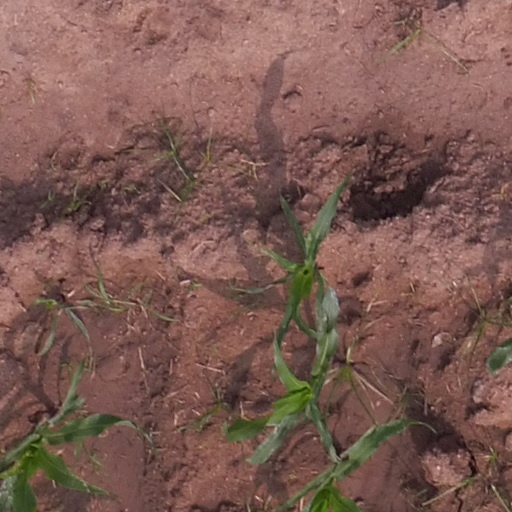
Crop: maize; corn